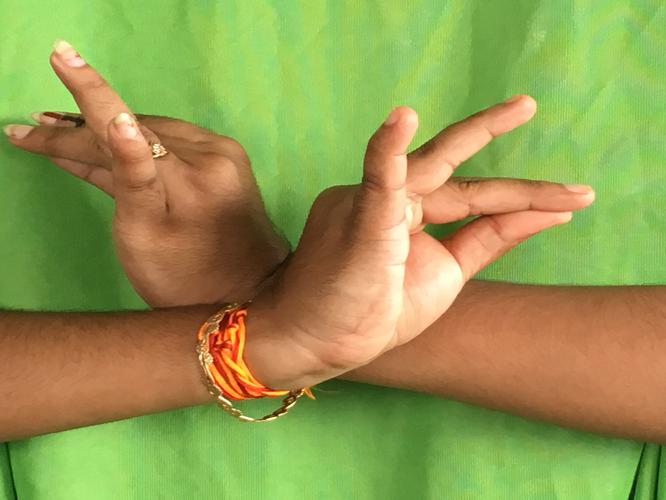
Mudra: Katakavardhana
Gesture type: double_hand